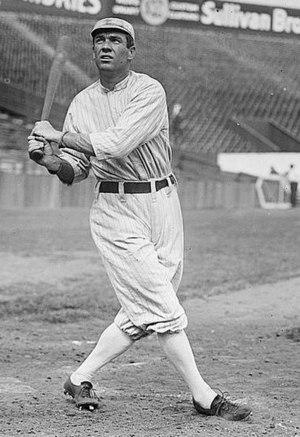
Les Indians de Cleveland sont une franchise de baseball basée à Cleveland évoluant dans la Ligue majeure de baseball.
Un double est un terme employé au baseball. Il s'agit d'un coup sûr permettant au frappeur d'atteindre sauf le deuxième but, d'un seul élan.
Tristam Speaker fut un joueur américain de baseball. Il est parmi les joueurs ayant frappé 3000 coups sûrs. Il a remporté trois fois la Série mondiale, en 1912 et 1915 avec les Red Sox de Boston et en 1920 avec les Indians de Cleveland.
Au baseball, un double est un coup sûr qui permet au frappeur de courir jusqu'au deuxième but sans erreur de la défense. 53 joueurs ont frappé 500 doubles pendant leurs carrière en Ligue majeure de baseball. Parmi ces joueurs, on retrouve beaucoup de frappeurs qui ont aussi au moins 400 coups de circuit.